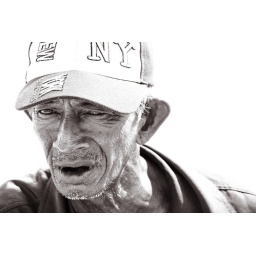
Old but very much on the water making a livelihood. A boatman on the Sungai Tabo river in Sarawak, Malaysia.